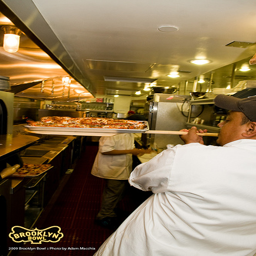
a woma putting a pizza into an oven
a man is taking a pizza out of an oven
Two people standing in a kitchen preparing food.
A man working in a kitchen is holding a pizza before putting it in the oven.
A man who is putting a pizza in an oven.